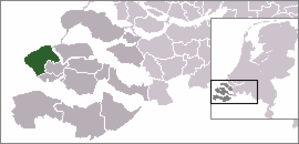
Veere est une commune située sur l'ancienne île de Walcheren dans la province de Zélande aux Pays-Bas. La maison communale se situe à Dombourg.